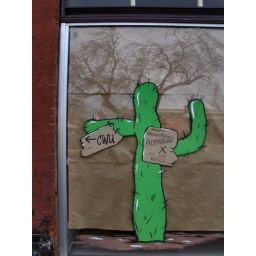
On a window of another empty building in the historic district.